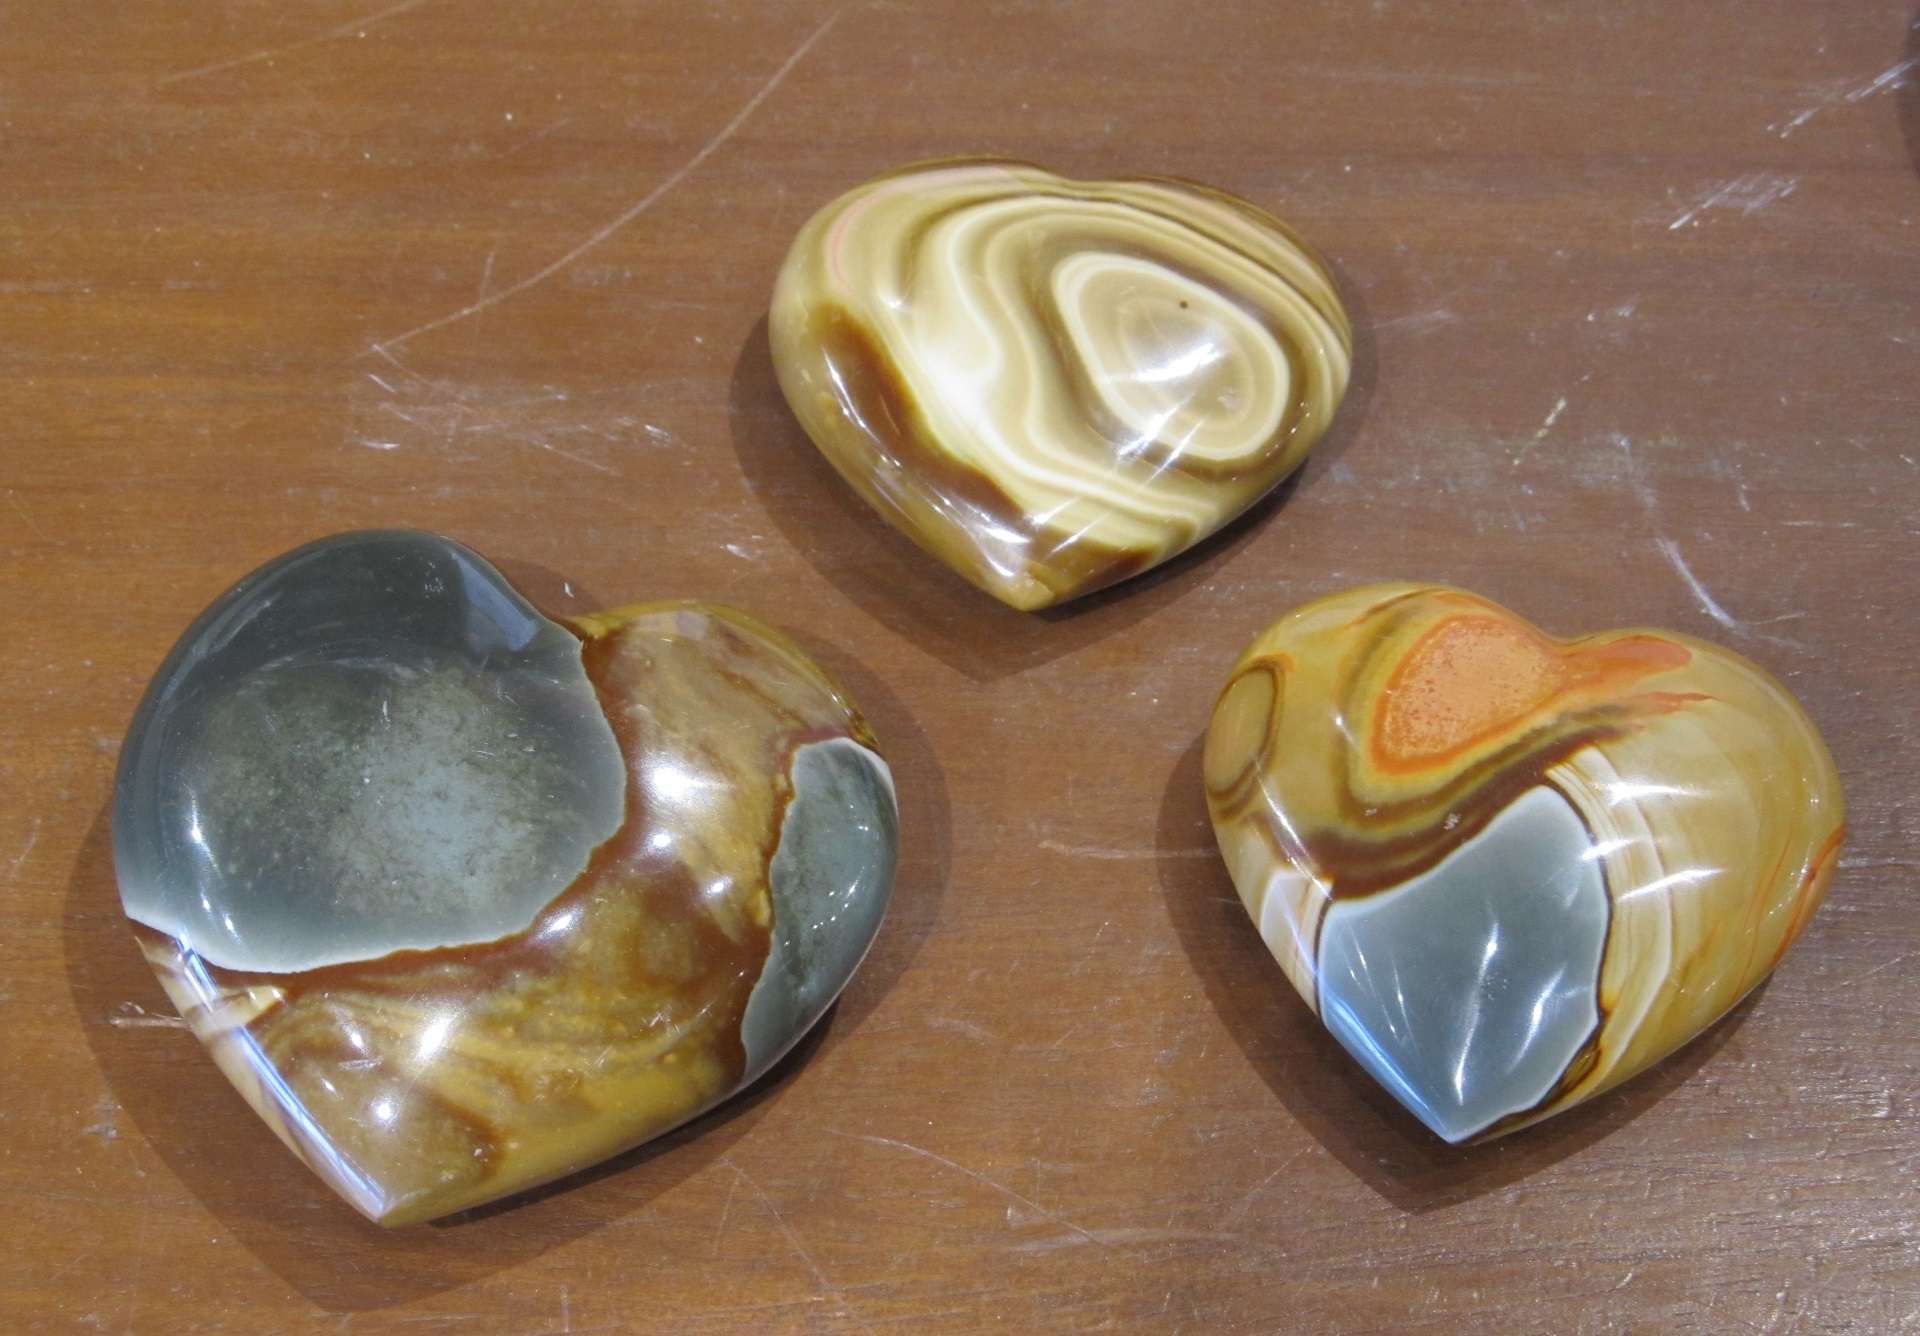
glass, love, decoration, food, symbol, produce, artist, romance, material, jewellery, rocks, stones, art, organ, valentine, polished, craftsmanship, fashion accessory, three hearts